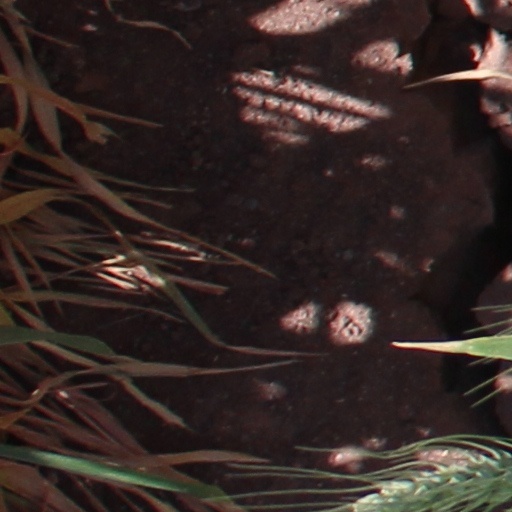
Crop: wheat